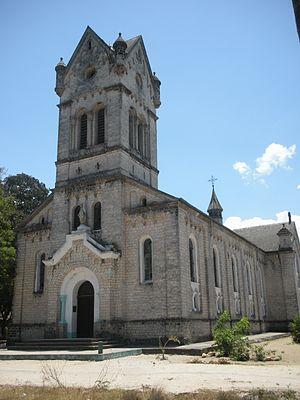
Bagamoyo est une ville de Tanzanie située au bord de l'océan Indien, à 70 km au nord de la capitale Dar es Salaam, face à l’île principale de l'archipel de Zanzibar. Chargée d'histoire, ancien haut lieu de la traite négrière, ancienne capitale de l'Afrique orientale allemande, elle est dotée d'un patrimoine architectural unique — quoique menacé d'abandon — et mise sur le tourisme culturel, mais également balnéaire. C'est la capitale du district du même nom, dans la région de Pwani.